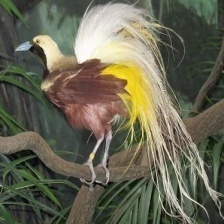
Species: BIRD OF PARADISE
Scientific name: STRELITZIA